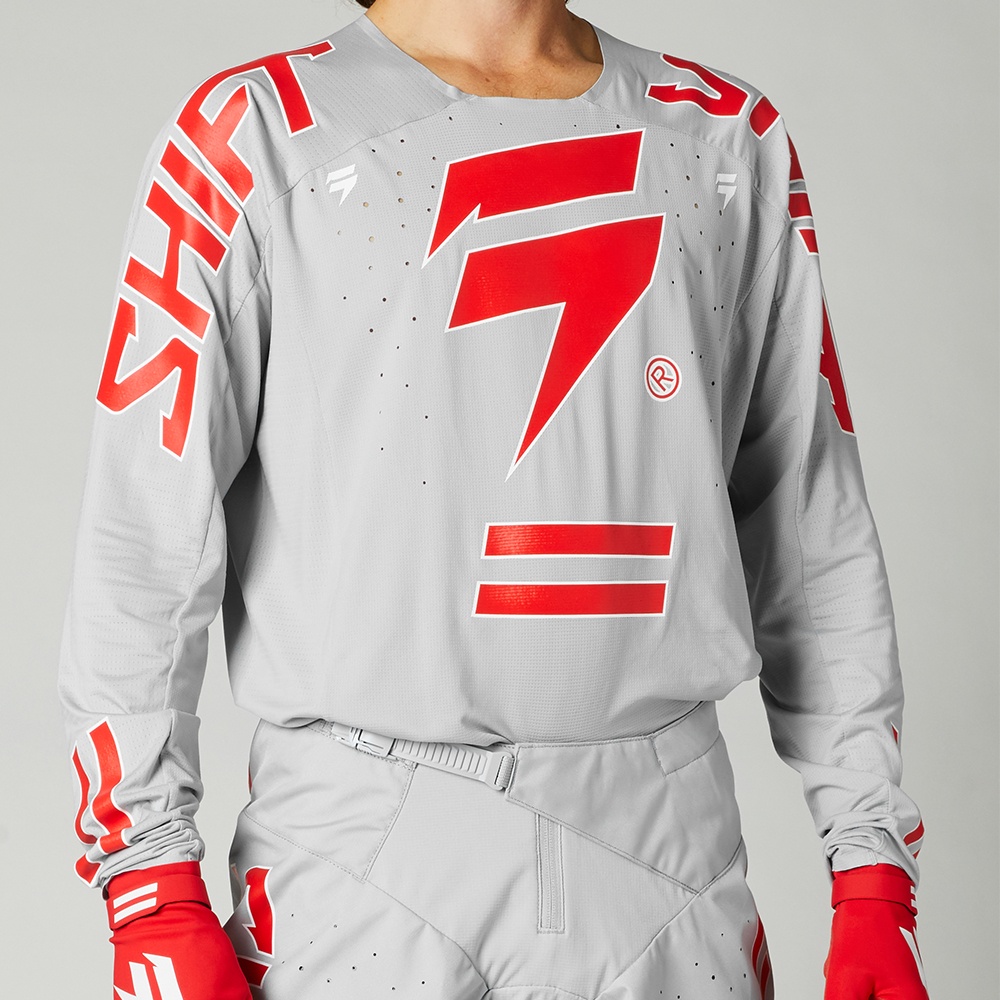
SHIFT BLACK LABEL KING JERSEY [GREY/RED]
The BLACK LABEL race jersey doesn’t follow, it leads. This jersey is the heartbeat of our jersey lineup, architecting decisive function for the racer in every way. It surpasses the competition with materials and construction methods that outstyle and outperform everything in its class. Multi-panel construction for a superior fit and feel 4 way stretch woven fabric on sleeves for increased durability Technical moisture wicking polyester main body Mesh fabric throughout undersleeve and side panels for maximum ventilation Premium film logos (or Fade resistant sublimated logo depending on style) Bonded neck and cuff opening reduce weight and overall profile for unique look and feel Drop tail keeps jersey tucked in
Brand: SHIFT
Category: Apparel & Accessories > Clothing > Activewear > Activewear Tops